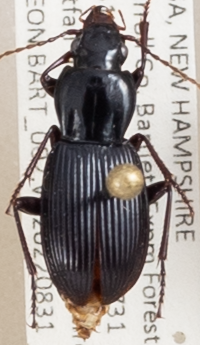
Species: Pterostichus tristis
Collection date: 2022-08-31
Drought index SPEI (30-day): -0.572
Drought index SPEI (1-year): -0.966
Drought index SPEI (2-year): -1.382